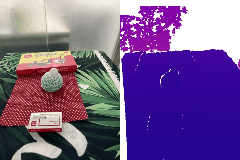
Label: ball